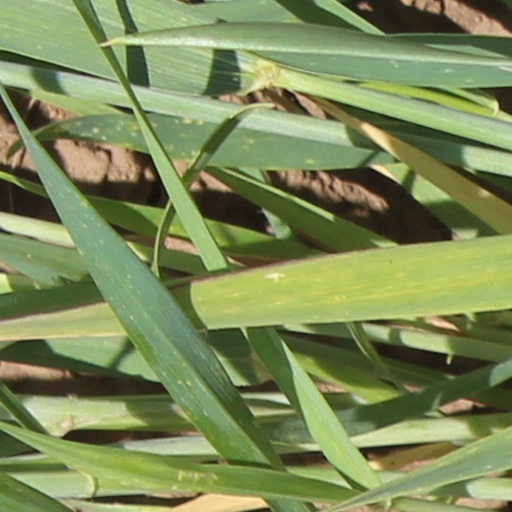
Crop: wheat